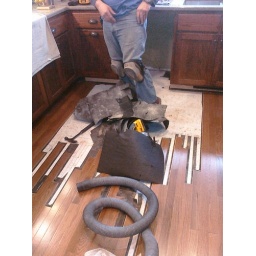
The result of a water leak under a harfwood floor